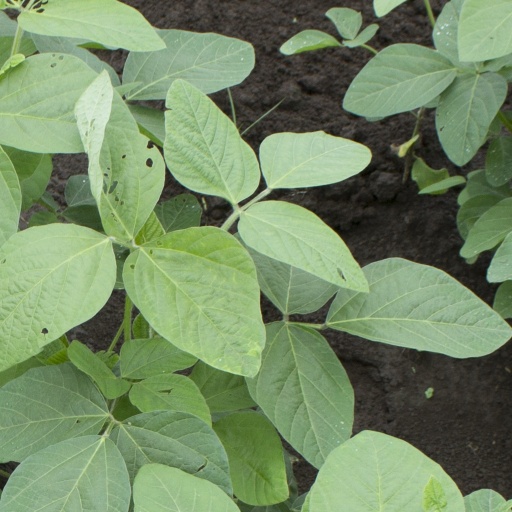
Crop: soybean